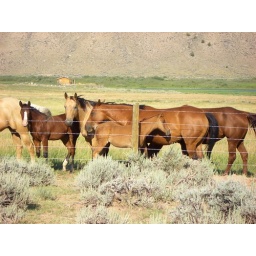
I love the different colors of the horses lined up by this fence